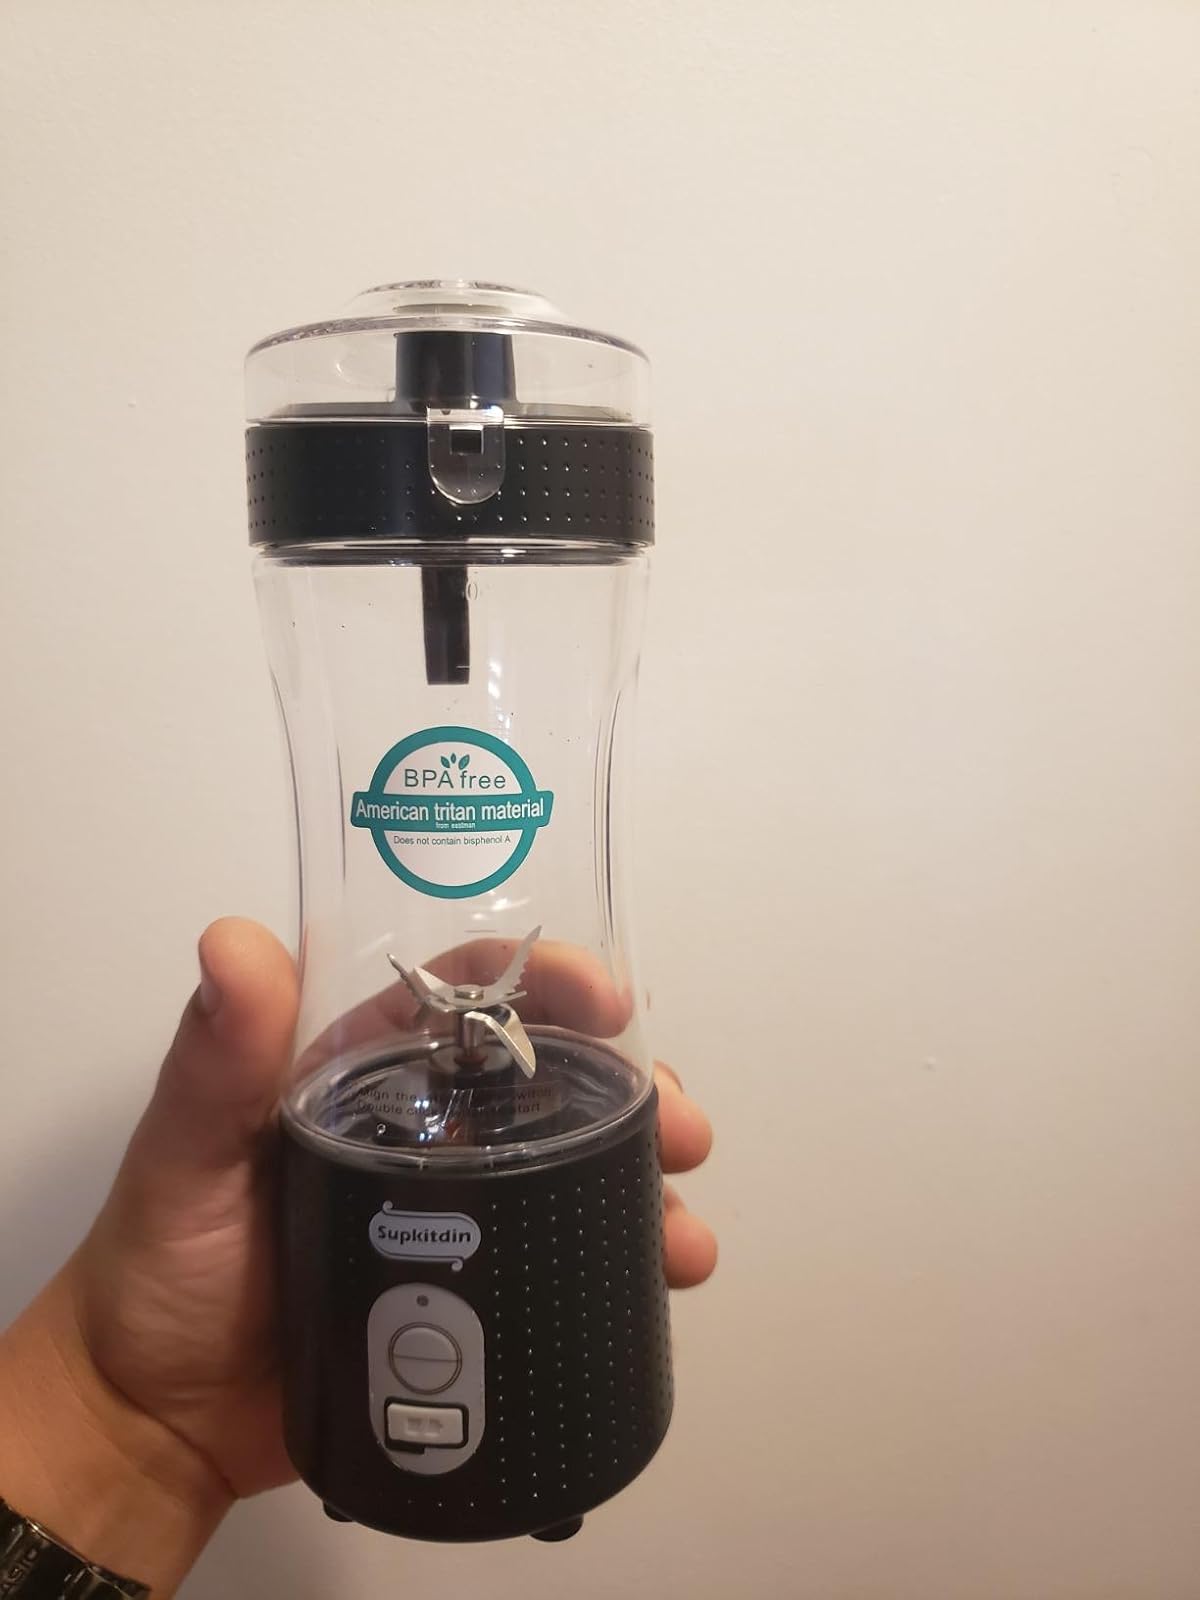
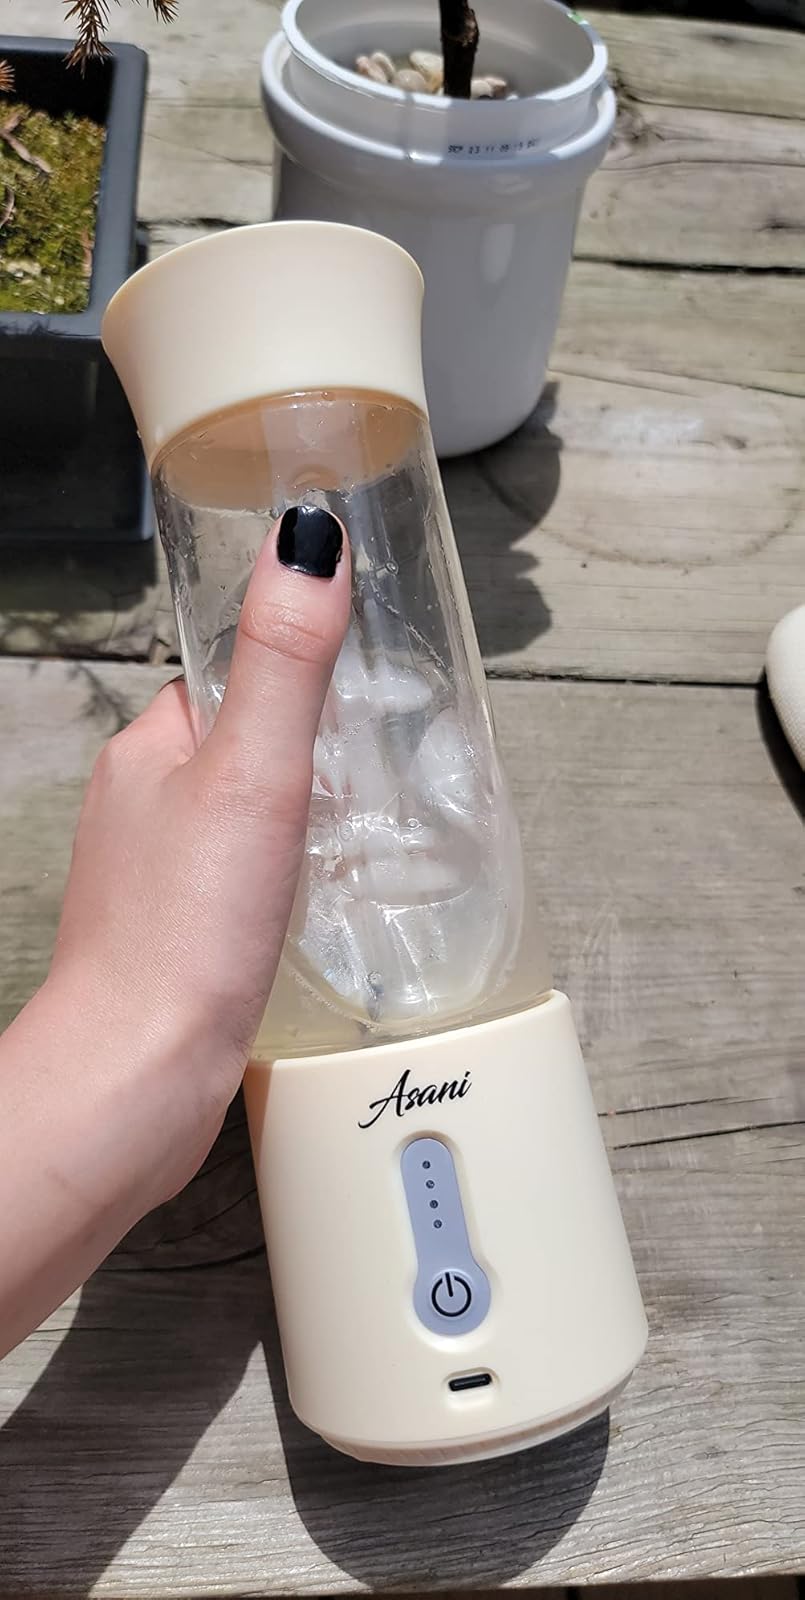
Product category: items_blender
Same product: no